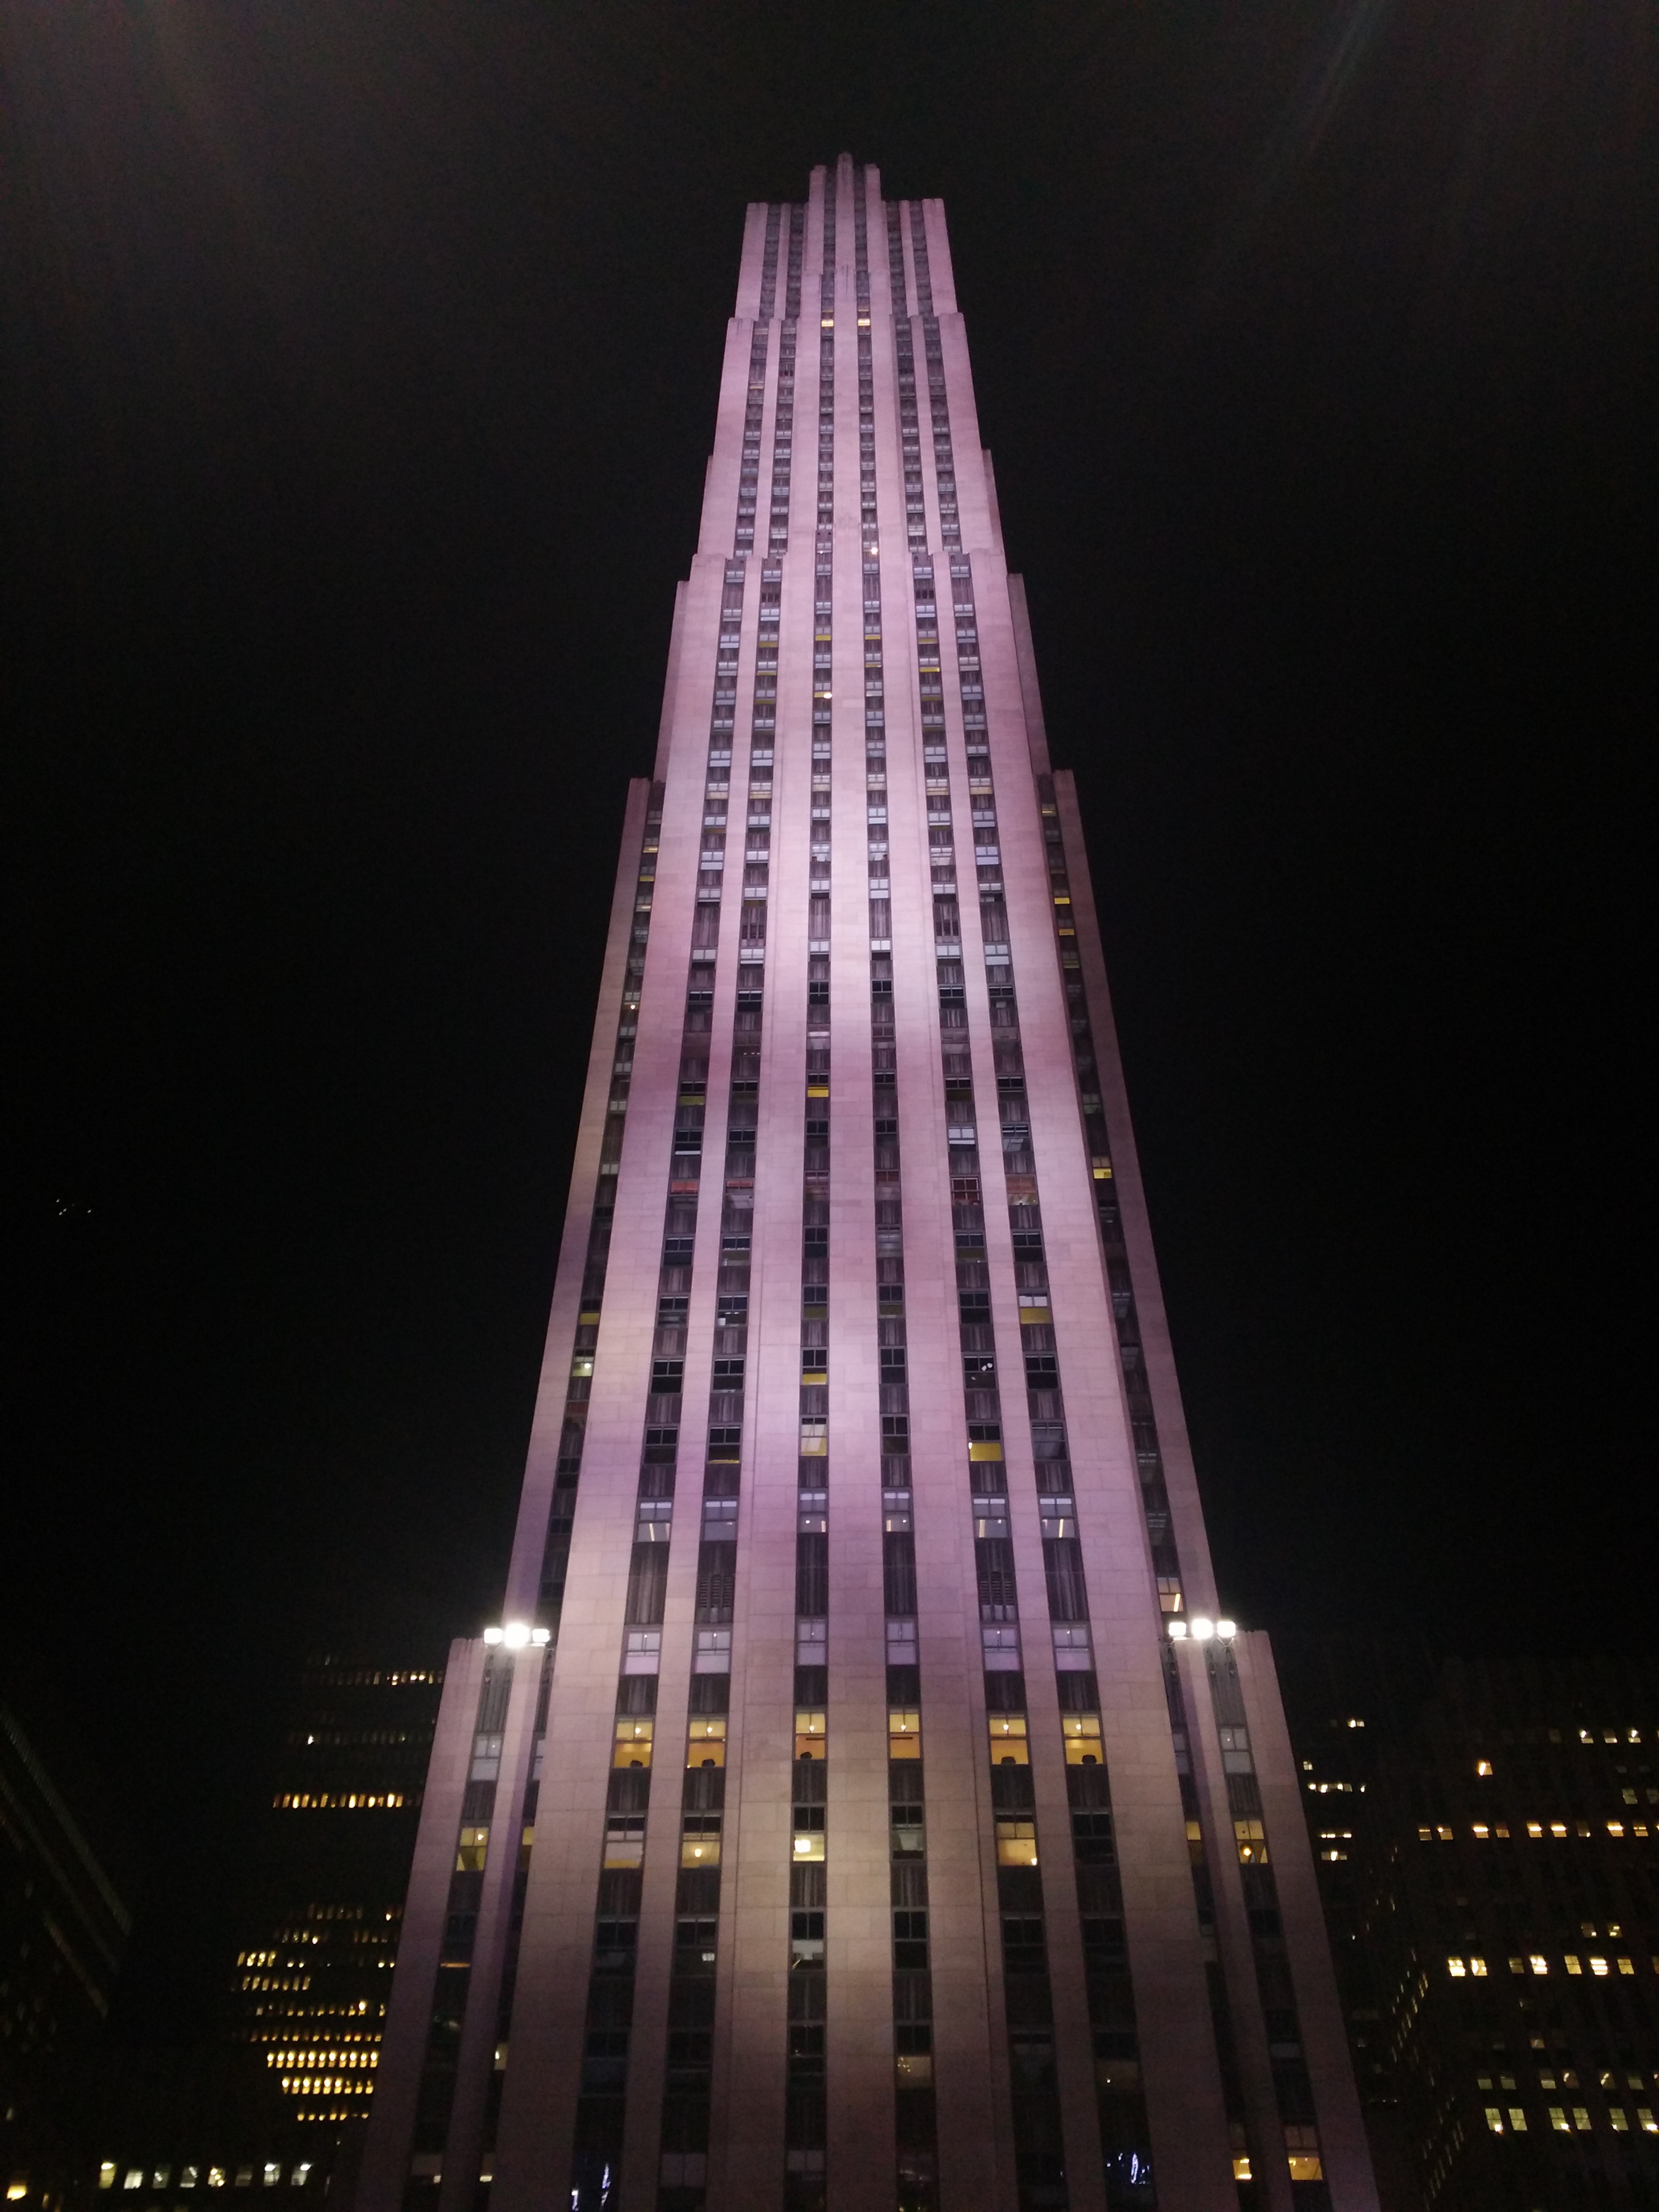
light, night, skyscraper, new york, manhattan, cityscape, reflection, tower, landmark, tower block, symmetry, rockefeller center, shape, night view, metropolis, metropolitan area